Fraulein Spy

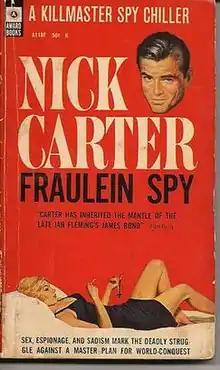
Fraulein Spy. Front cover of 1st US paperback edition. Publication date: October 1964

The book was first published in October 1964 (Number A118F) by Award Books part of the Beacon-Signal division of Universal Publishing and Distributing Corporation (New York, USA), part of the Conde Nast Publications Inc. The novel was written by Valerie Moolman. Copyright was registered in the US on 11 October 1964.